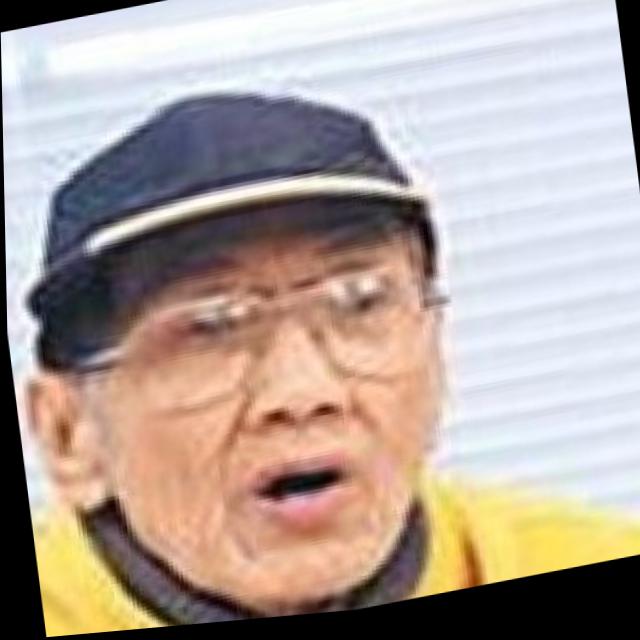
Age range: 65+